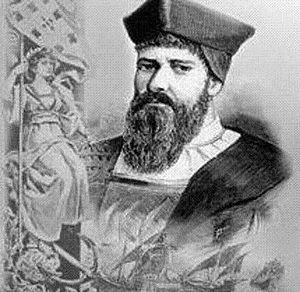
João da Nova ou Juan de Nova, né vers 1460 en Galice dans le nord-ouest de l'Espagne — mort en 1509 à Cochin dans le sud-ouest de l'Inde, est un navigateur et explorateur galicien de l'Atlantique et de l'océan Indien.